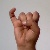
The image shows a hand gesture representing the letter 'I' in Indian Sign Language.